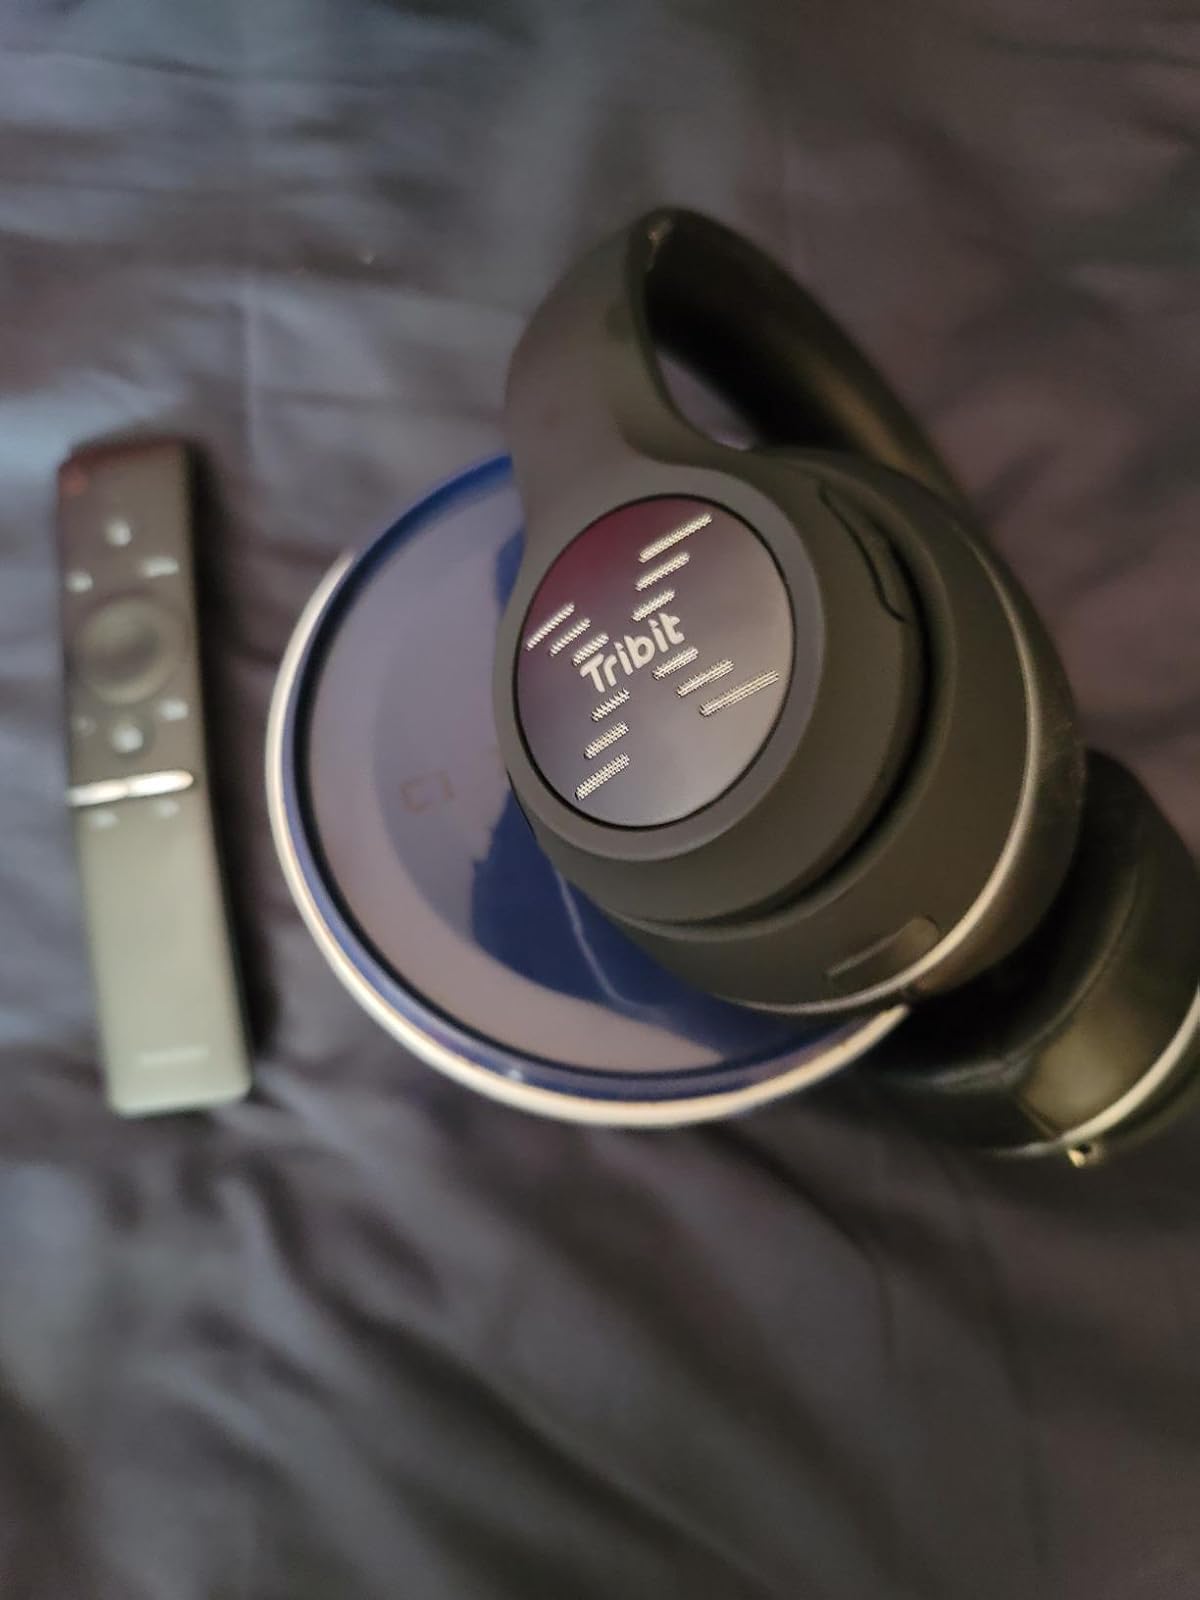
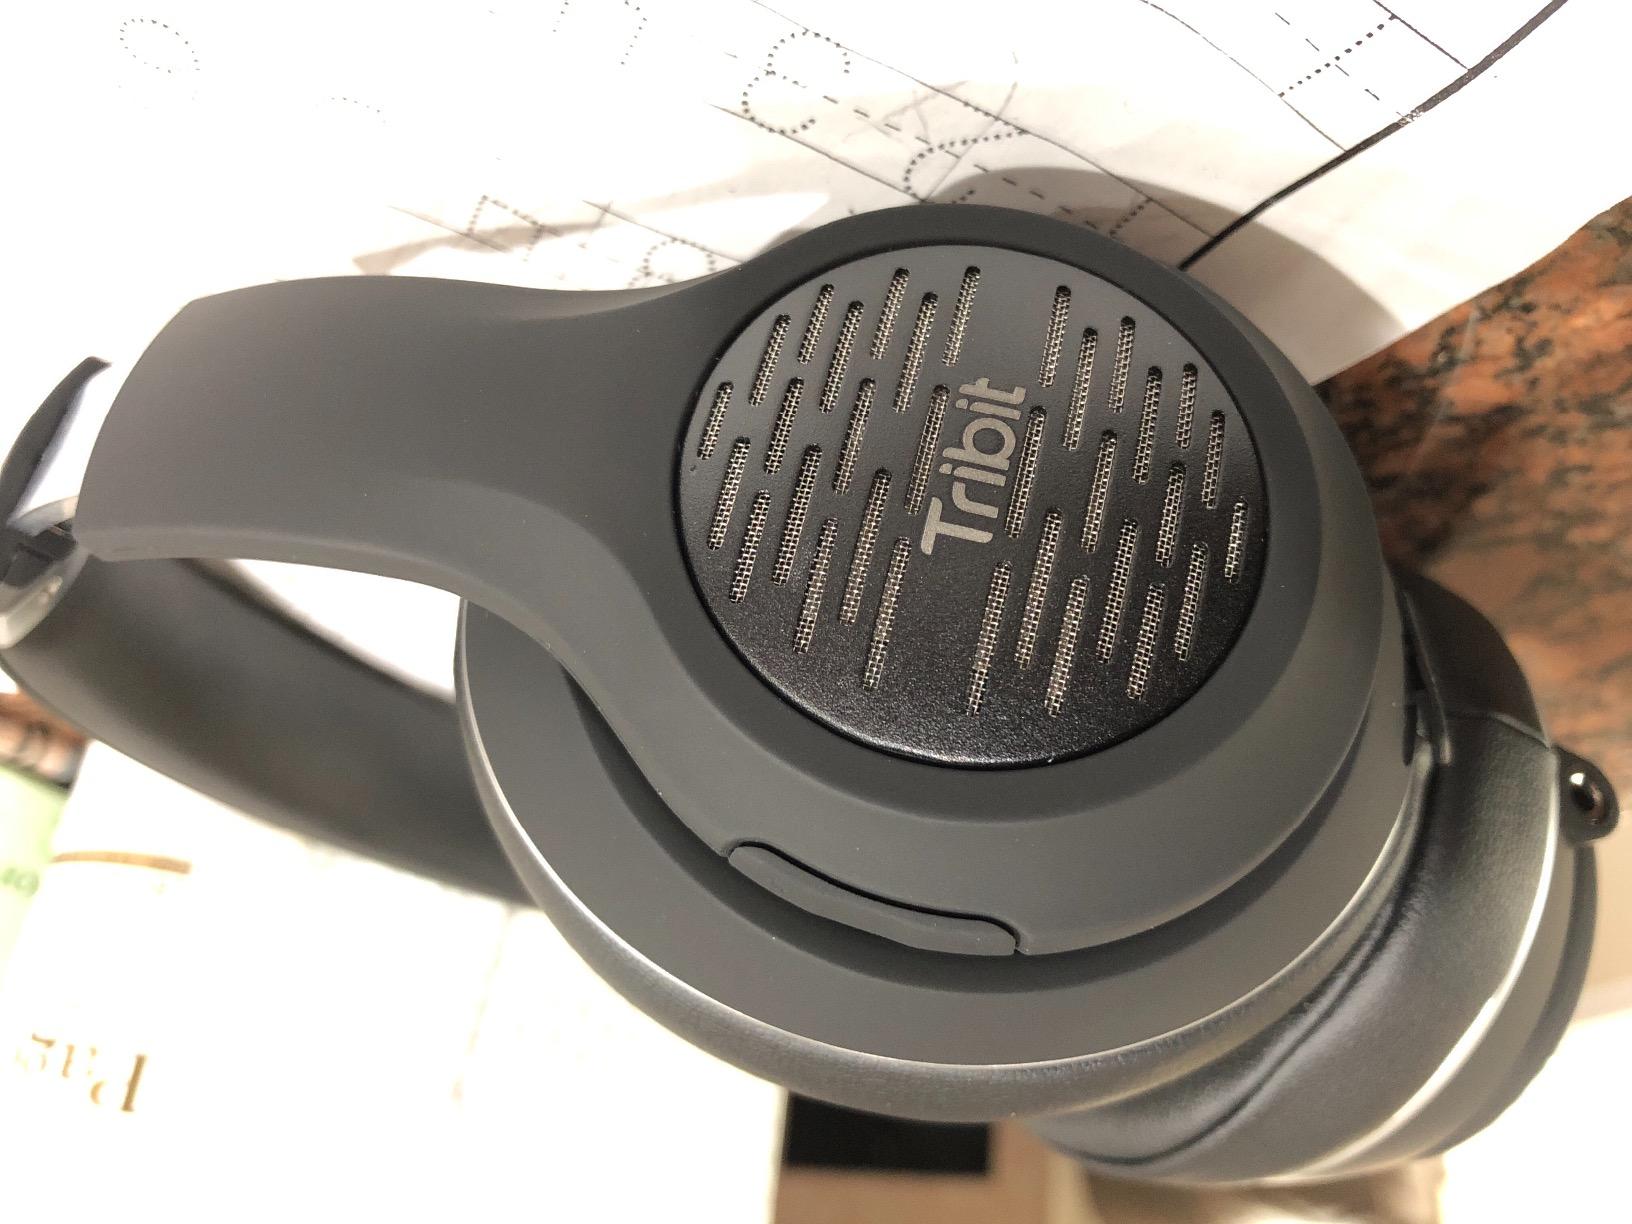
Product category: headphones
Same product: yes